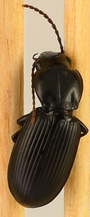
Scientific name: Pterostichus protractus
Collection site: Rocky Mountains NEON (RMNP), plot RMNP_016